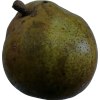
Label: pear